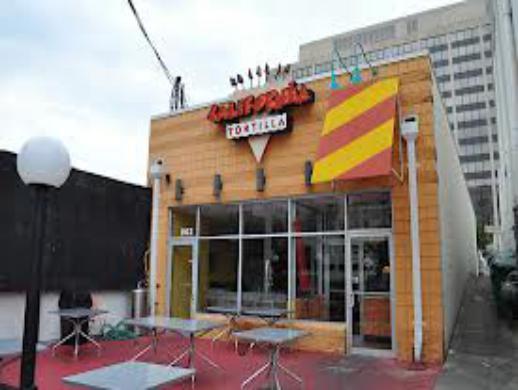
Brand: California Tortilla
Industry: Food